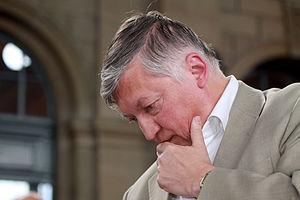
Anatoli Ievguenievitch Karpov, né le 23 mai 1951 à Zlatooust, dans l'oblast de Tcheliabinsk en URSS, est un joueur d'échecs, homme politique et homme d'affaires russe.